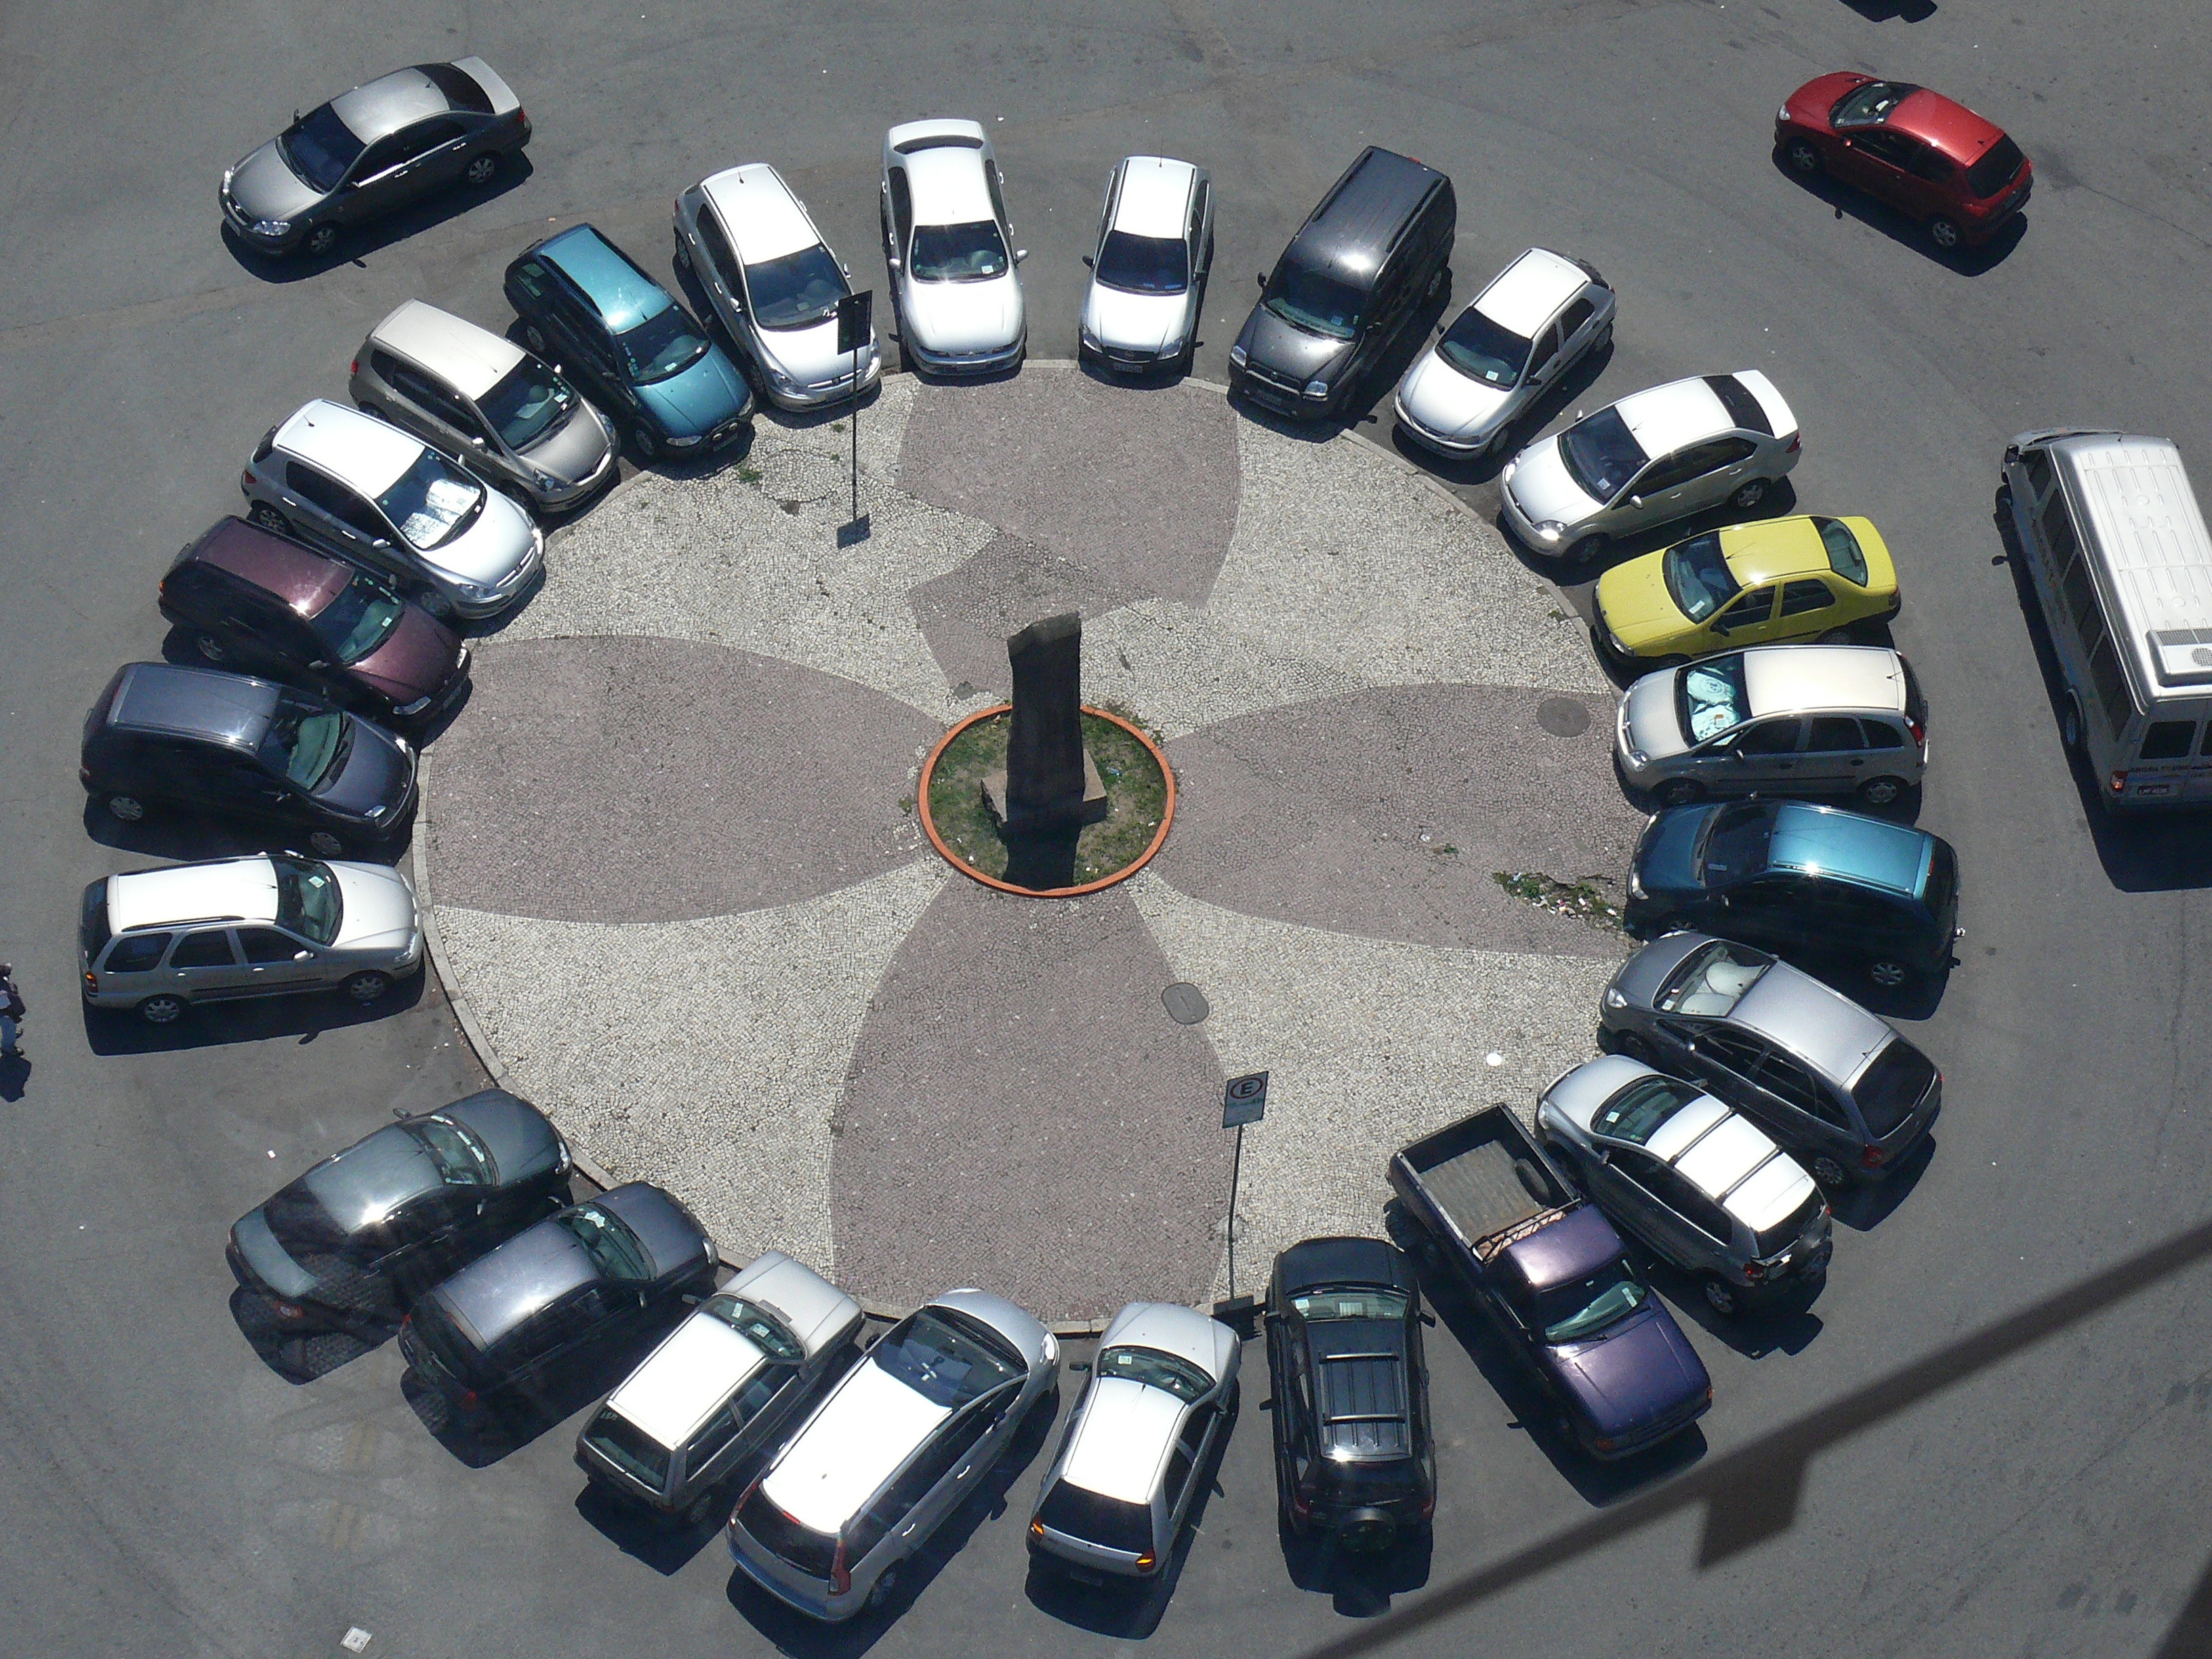
round, city, bead, bracelet, jewellery, art, cars, fashion accessory